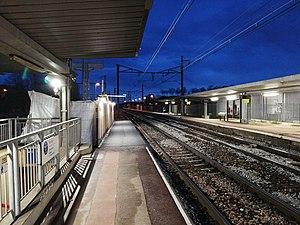
Quais de la gare des Saules, le soir, en 2018.